Priddy Circles

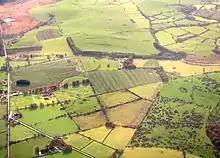
Aerial view of Priddy Circles, with the Priddy Nine Barrows and Ashen Hill Barrow Cemeteries in the distance.

The circles are numbered in sequence 1 to 4, with number 1 being the most southerly of the group. Circle 1 is in diameter, with a surviving ditch up to wide and deep. It has several gaps, but the one to the north-north-east was a causewayed entrance feature. Circle 2 is in diameter, with a bank up to 6 m wide and high, and the ditch is up to deep. There are three gaps present in this earthwork, and the one to the north-north-east is possibly an original feature. Within circle 2 is a possible ovoid barrow mound measuring , and high. Circle 3 is up to across, with a bank up to 1 m high and wide, and ditch up to 1 m deep and wide. There are four gaps in this circle, the one to the south-south-west is considered an original entrance feature because it directly faces the north-north-west entrance of circle 2. Circle 4 has a diameter of up to 190 m but only two-thirds of the earthwork is present. Boreholes made in the 1950s suggested that the missing western section was never finished, possibly due to subsidence in the area. Associated with circle 4 is a group of mounds interpreted as barrows, one outside the circle to the west, and possibly four inside.